Rasita Khapacheva

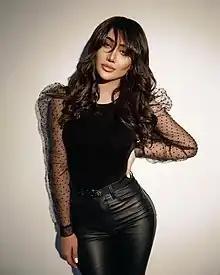

Rasita Khapacheva is a Russian cosmetologist, plastic surgeon, teacher, public figure, expert on Channel One Russia.